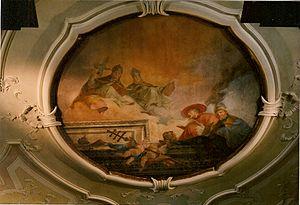
San Lazzaro degli Armeni est une île de la lagune de Venise. Elle est située à une centaine de mètres à l'ouest de l'île du Lido.